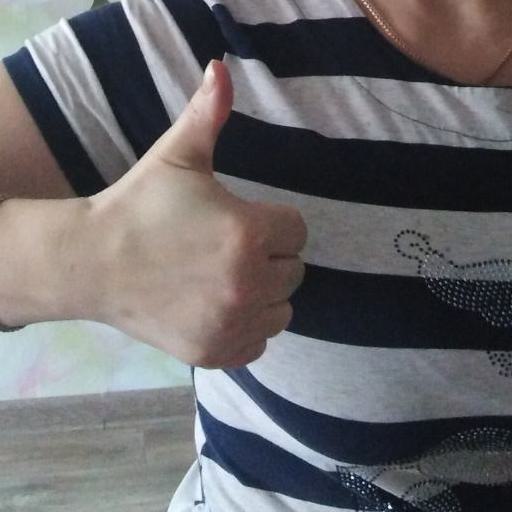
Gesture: like